Lie Sim Djwe

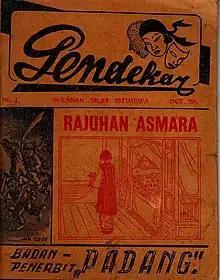
Pendekar: bulanan silat istimewa, issue no.1

After Indonesia gained its independence from the Dutch in 1949, he founded , which was a monthly magazine focused on translations of martial arts (Silat) and cloak-and-dagger tales.